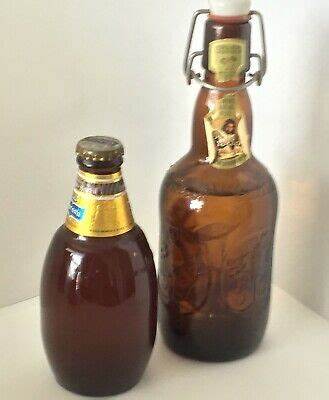
Label: glass